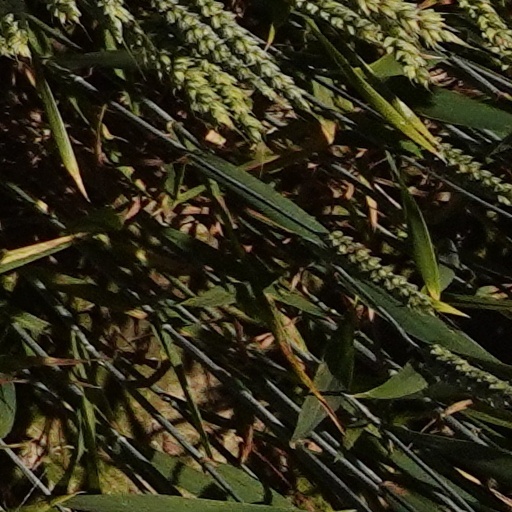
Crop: wheat